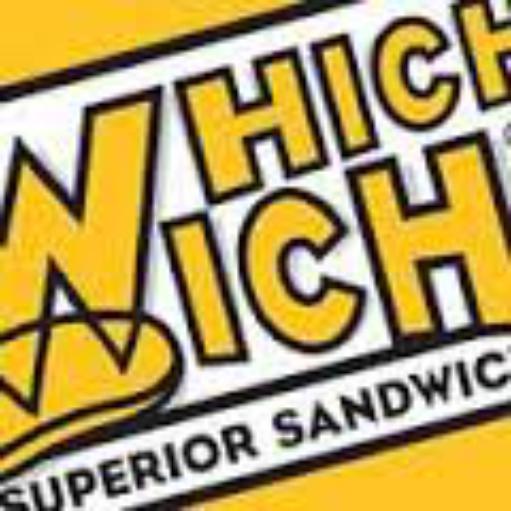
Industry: Food